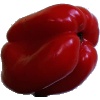
Label: Pepper Red 1